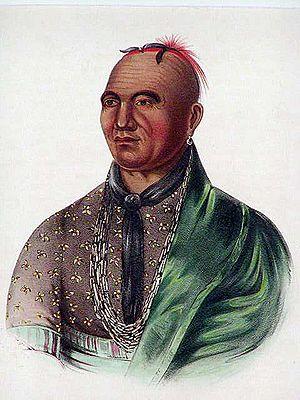
Le cheveu est un élément de la pilosité humaine, plus ou moins étendue sur le sommet, les côtés et l'arrière de la tête. Comme les autres phanères, il est composé de kératine.